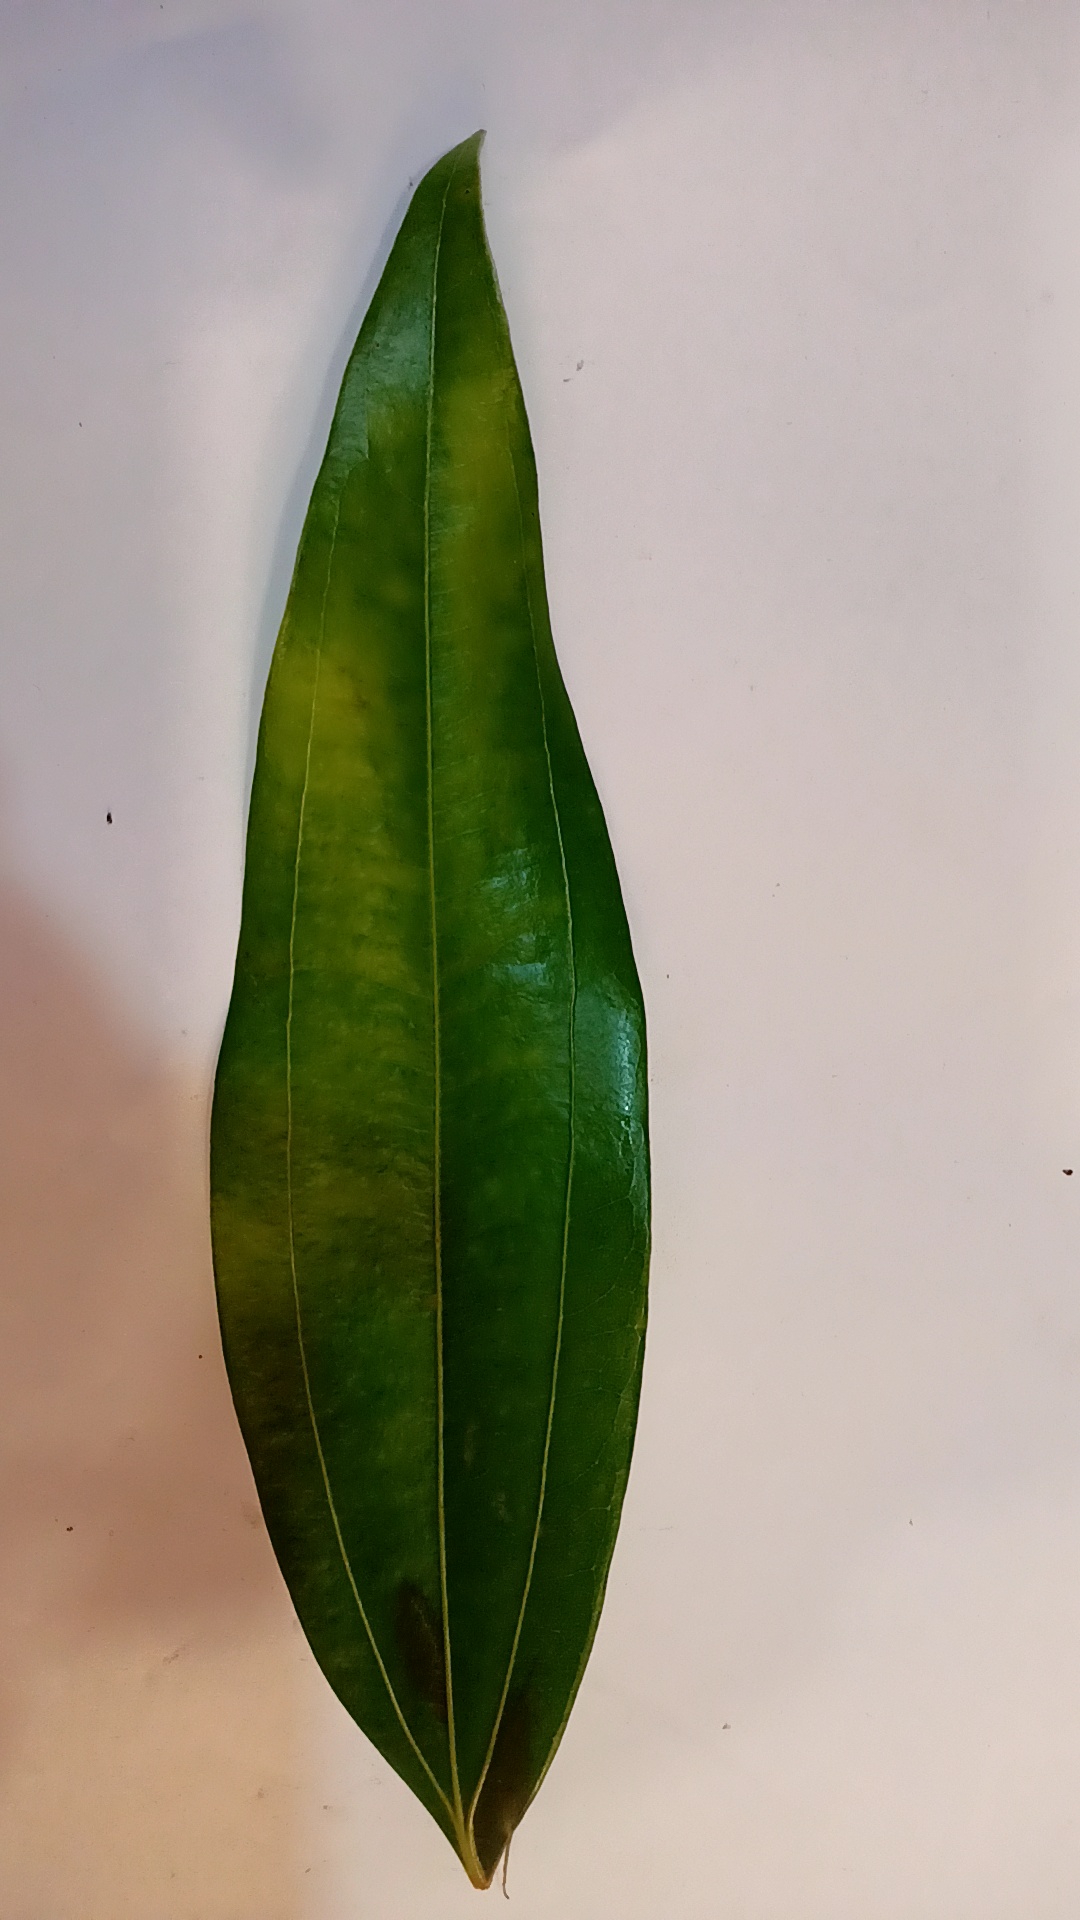
Label: Healthy